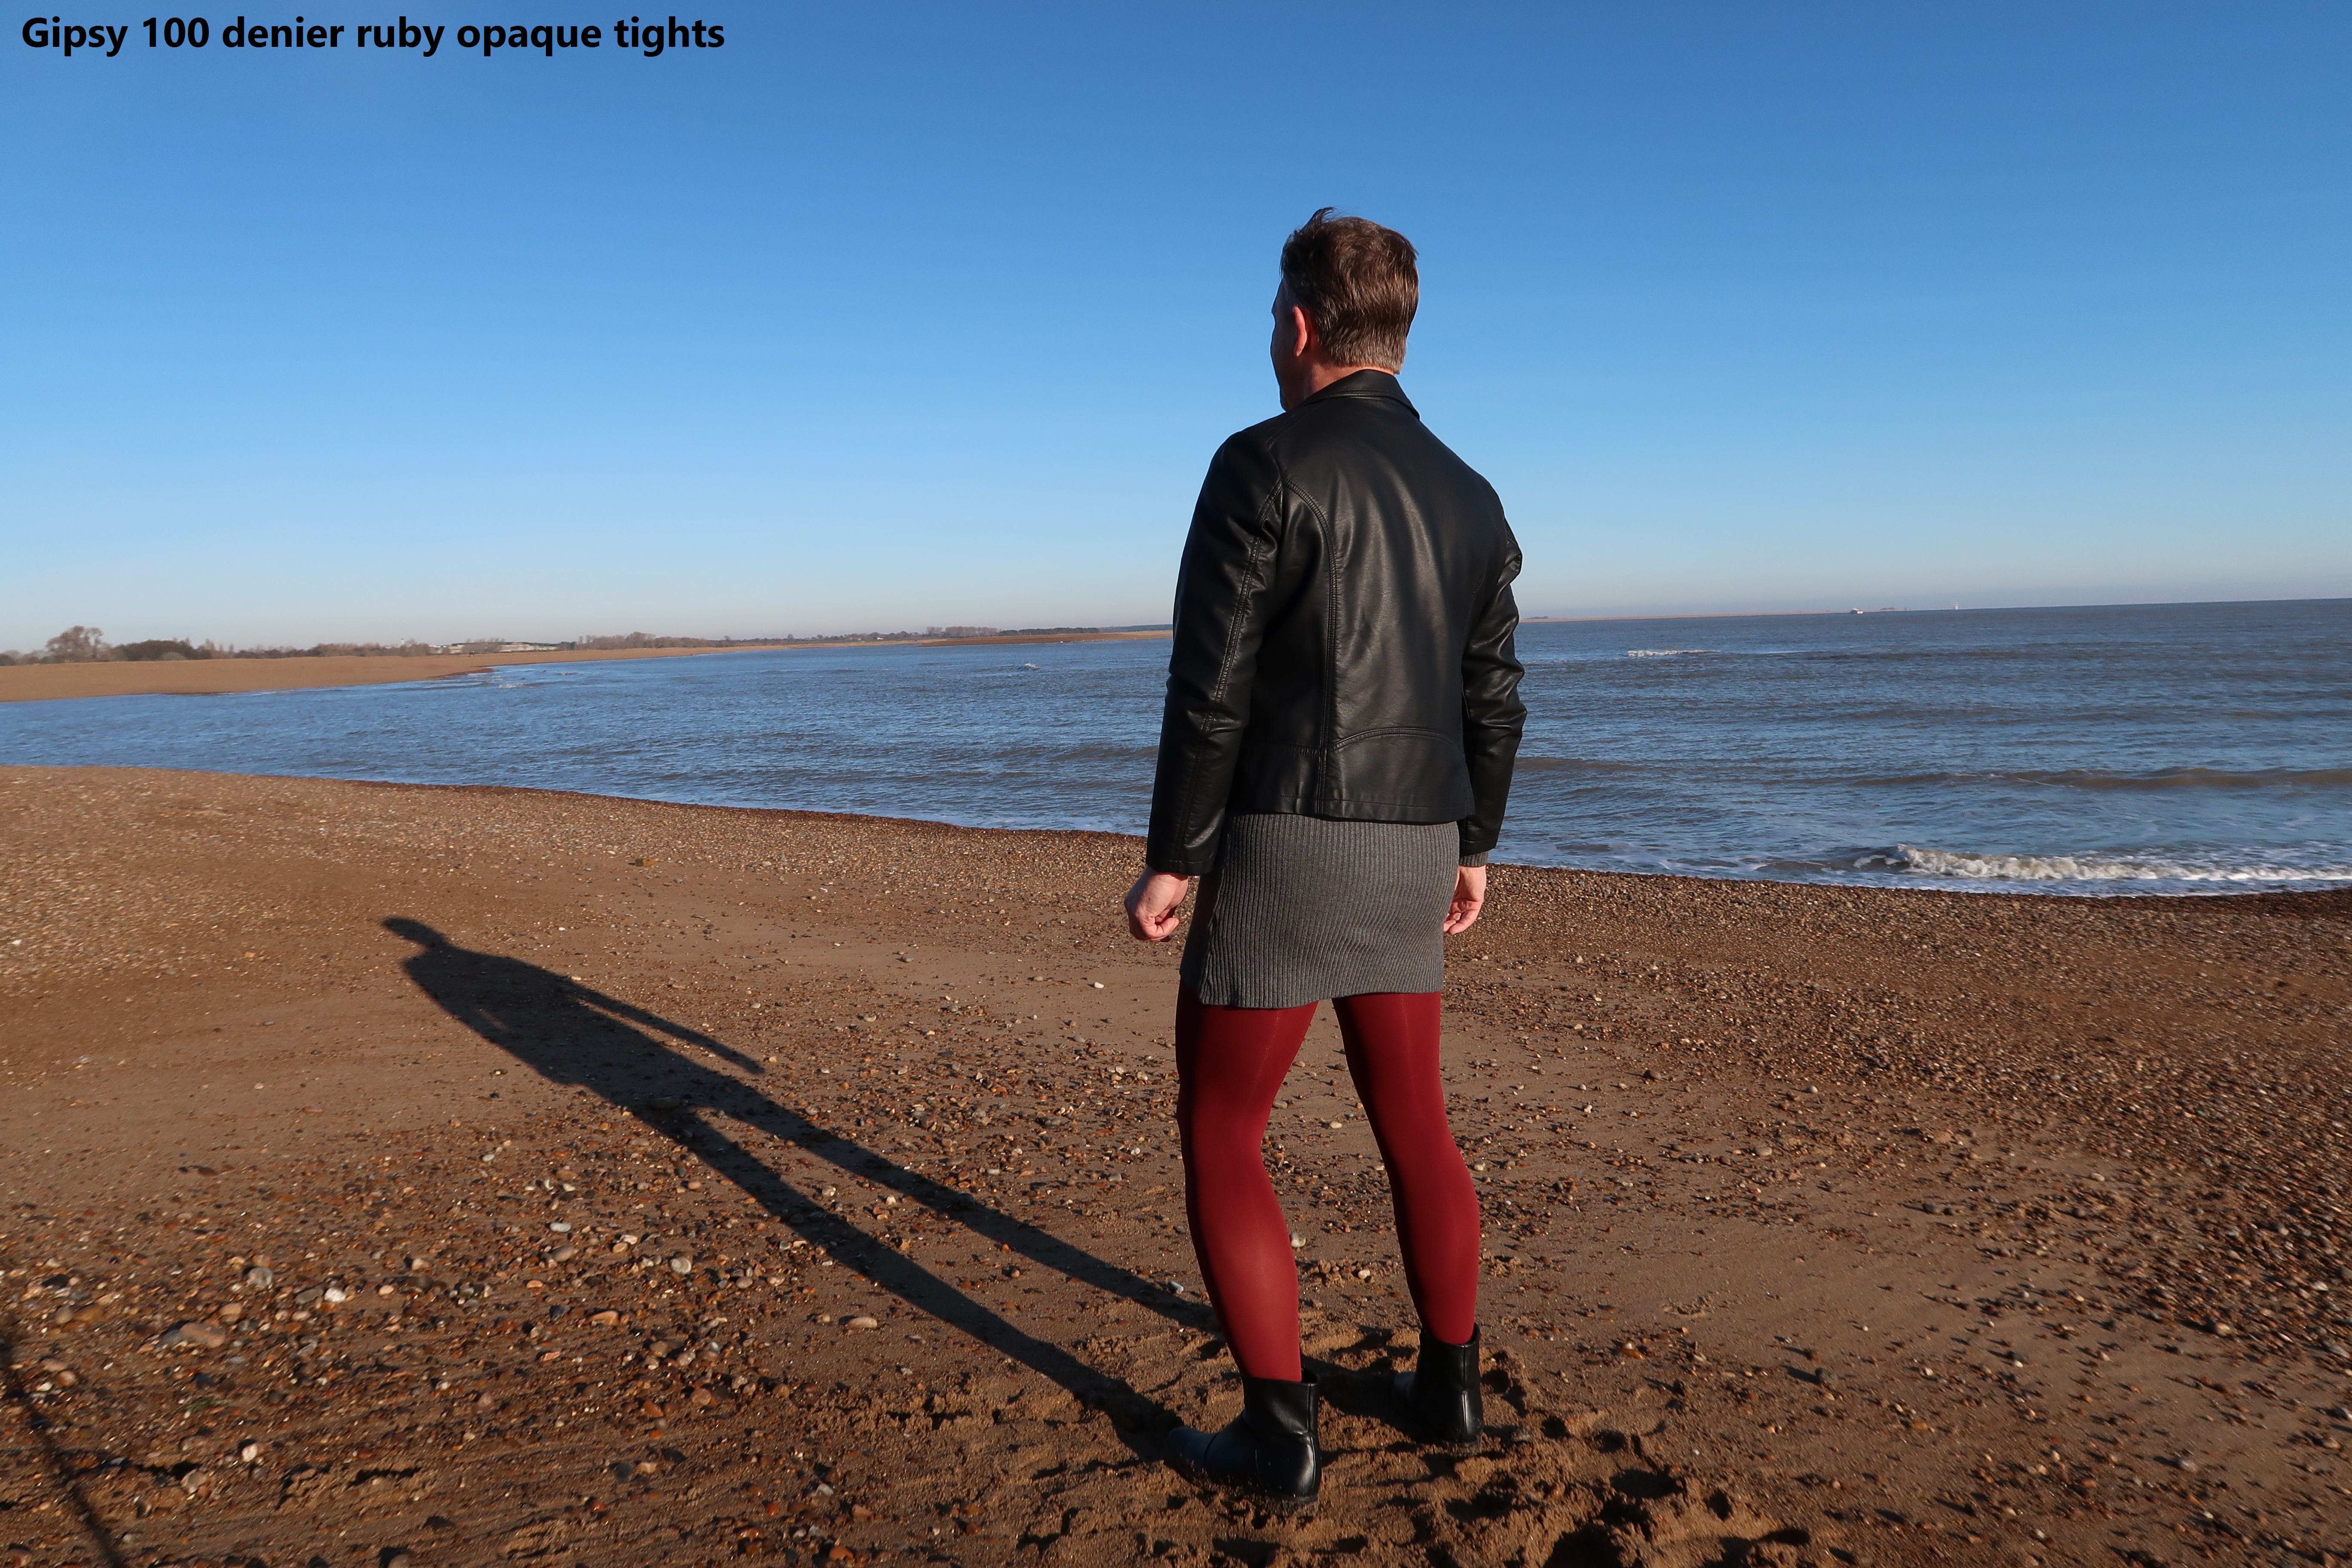
blue, shore, beach, coast, sky, horizon, sea, ocean, outerwear, coastal and oceanic landforms, sand, fun, vacation, photography, cloud, landscape, soil, jeans